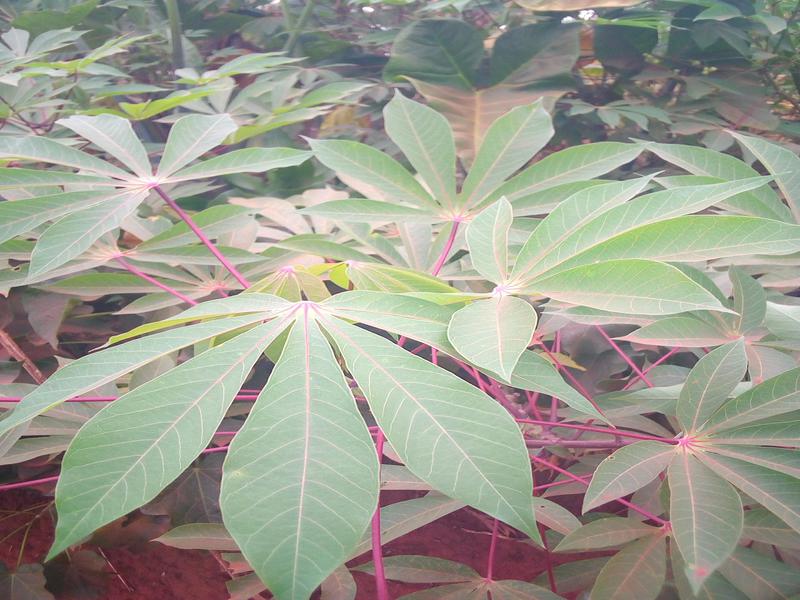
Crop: cassava
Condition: healthy